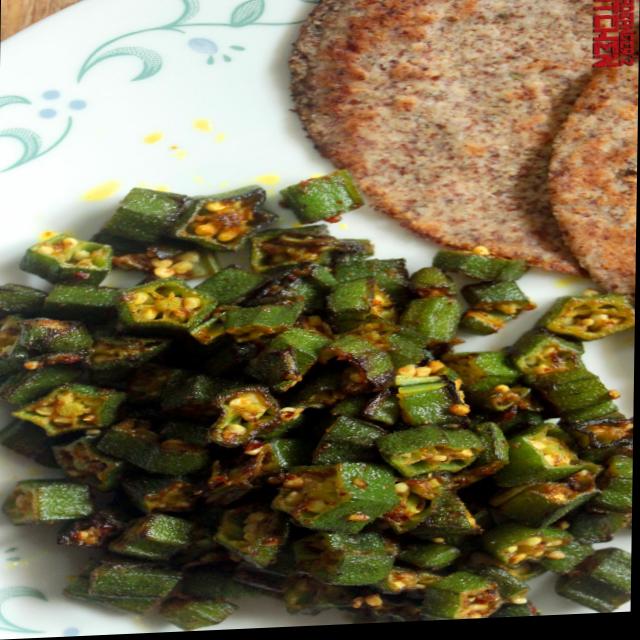
Dish: bhindi_masala